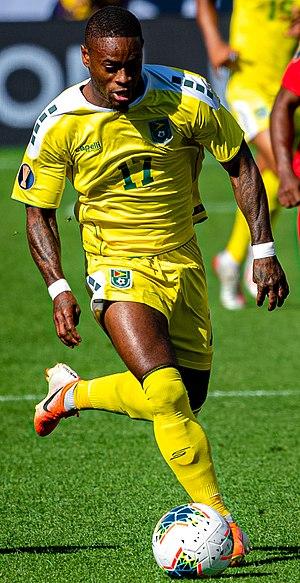
Terell Ondaan, né le 9 septembre 1993 à Hendon, est un footballeur international guyanien jouant poste d'ailier droit.